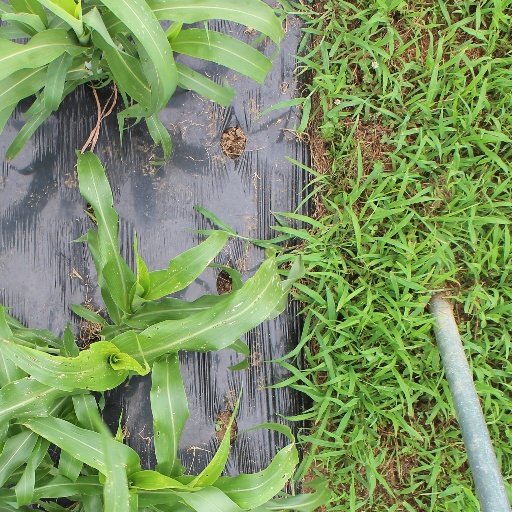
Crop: sorghum